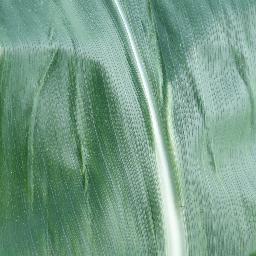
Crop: corn
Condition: (maize)_healthy